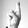
ASL letter: R